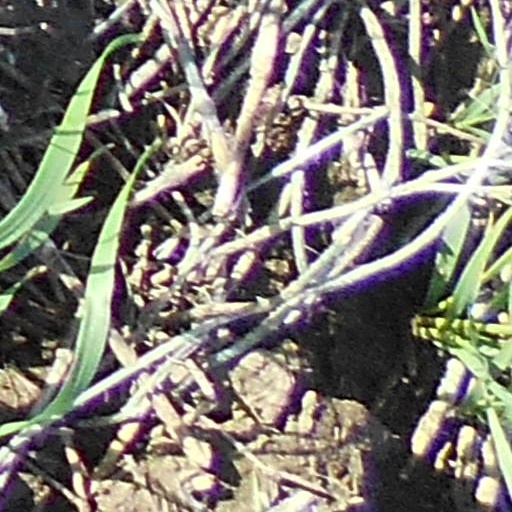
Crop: wheat